Maggie Greene

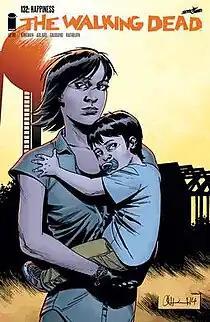
Maggie Greene on the cover of "The Walking Dead" comic book issue #132 "Happiness" with her two-year-old son, Hershel. Art by Charlie Adlard.

Maggie Greene is Hershel's second daughter, a rebellious and independent young woman, as well as a college dropout. Herschel barricaded her, her family, and her friends within the farm and kept them secluded, dependent solely on their farm's resources without knowing what was going on in the outside world.